Valbuena Abbey

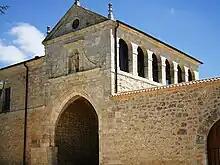
Western facade of the sections of the monastery.

The monastery was founded in 1143 by Estefanía, daughter of Count Ermengol V of Urgell, and settled from Berdoues Abbey in France, of the filiation of Morimond.